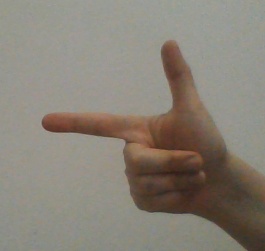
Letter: yaa